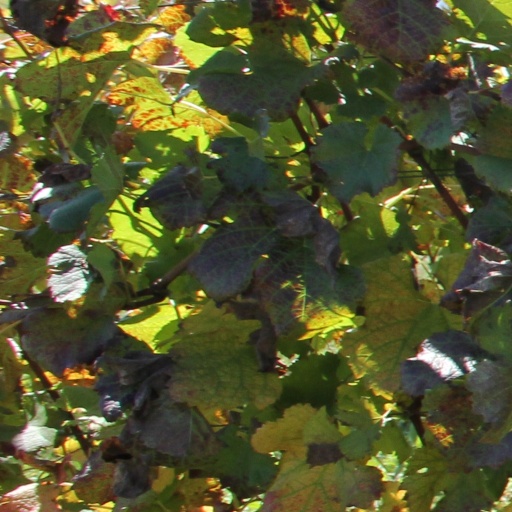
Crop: grape